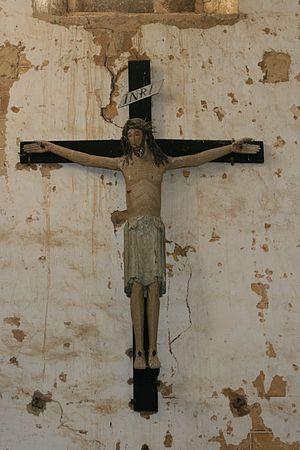
Christ de Varenne l'Arconce - Bois polychromé 12ème siècle
L'église Saint-Pierre-aux-Liens est une église romane située sur le territoire de la commune de Varenne-l'Arconce dans le département français de Saône-et-Loire en région Bourgogne-Franche-Comté.